Avro 707

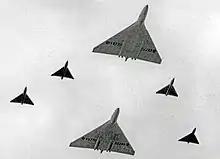
Two Avro 707As, a 707B and a 707C with both Vulcan prototypes at the SBAC Farnborough Air Show in September 1953

Even after the Vulcan development phase was over, the four surviving 707s, in individual bright blue, red, orange and silver (natural metal) colour schemes, continued in use as research aircraft. After the compound sweep investigation, and a period with the Royal Aircraft Establishment (R.A.E) carrying out handling trials with powered controls, the first 707A went to the Aeronautical Research Laboratories in Australia for low-speed delta wing airflow measurements. The second 707A was also at the R.A.E from June 1953 for aerodynamic and later, automatic control investigations.